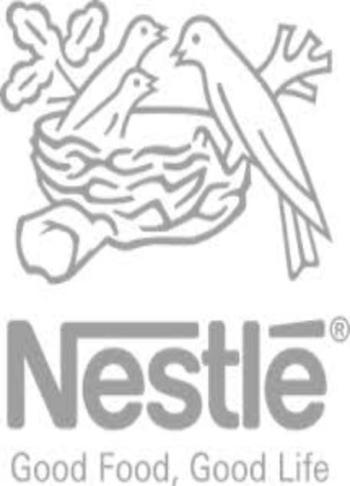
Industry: Food